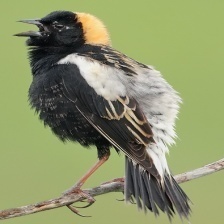
Species: BOBOLINK
Scientific name: DOLICHONYX ORYZIVORUS